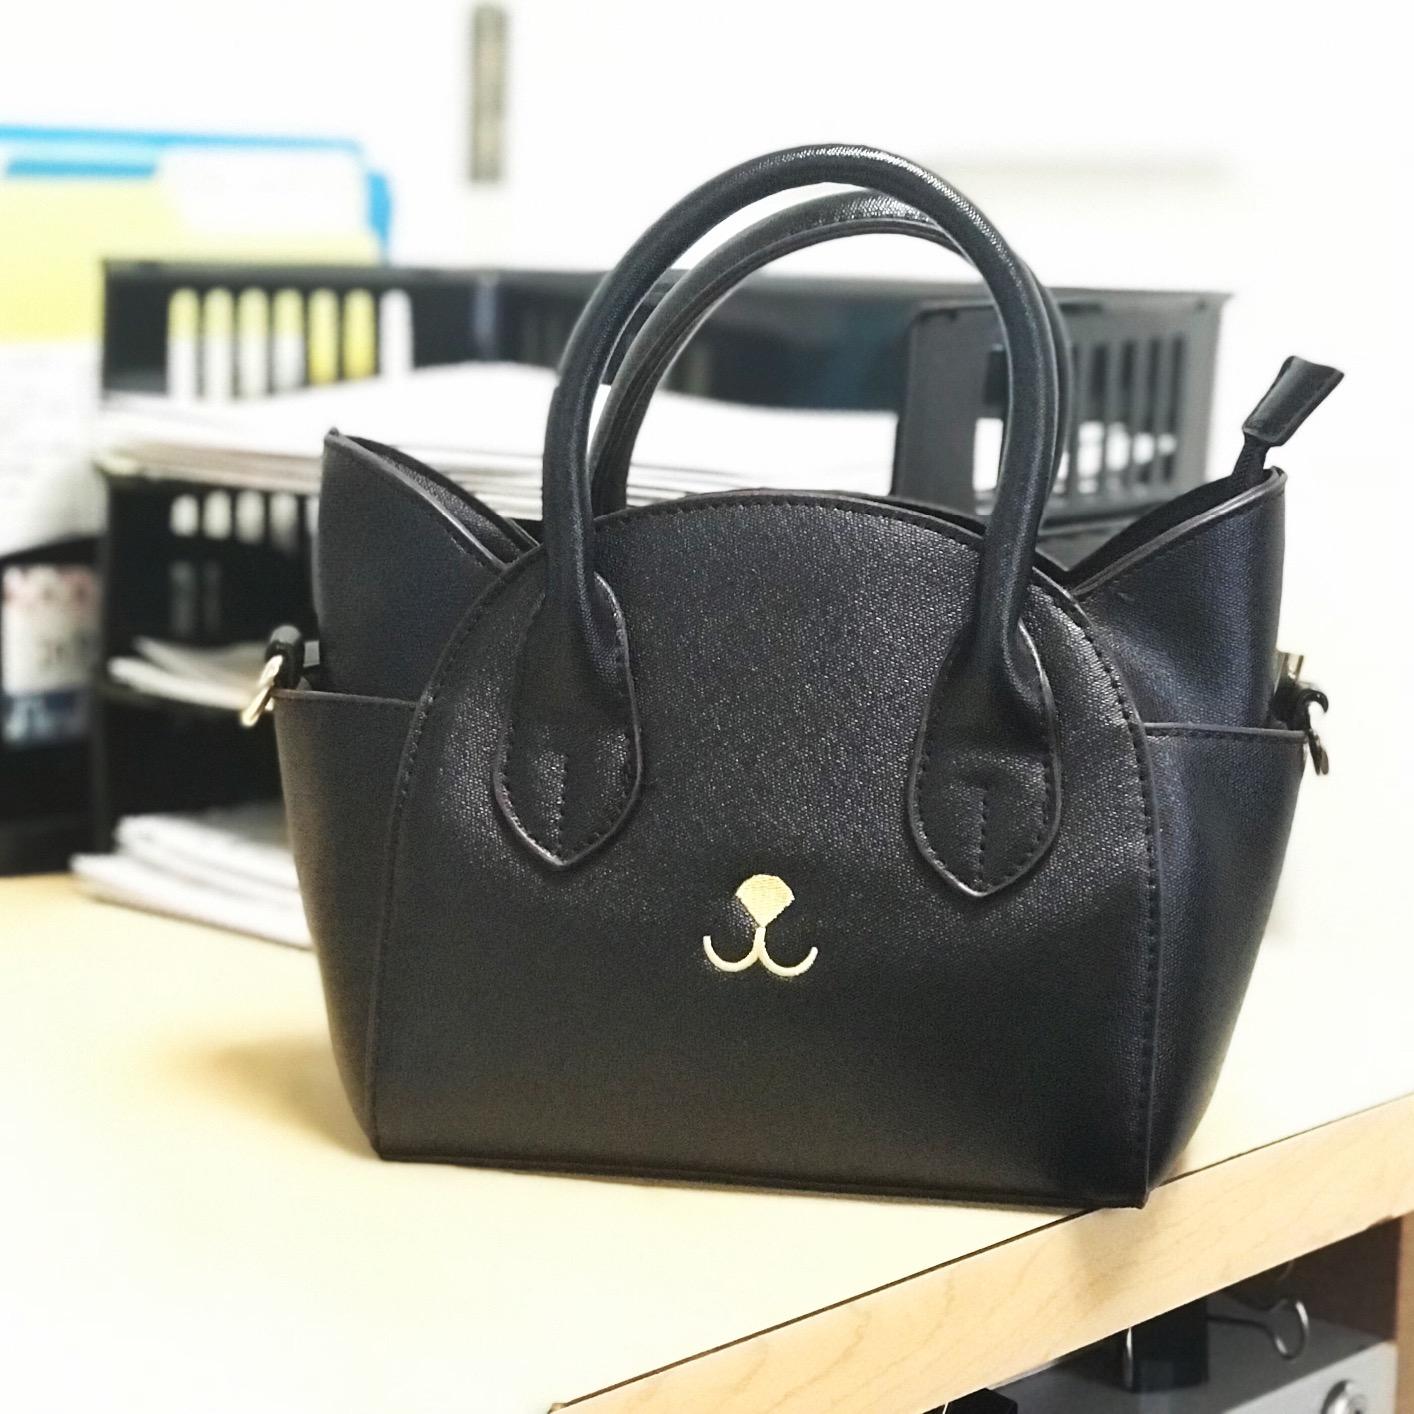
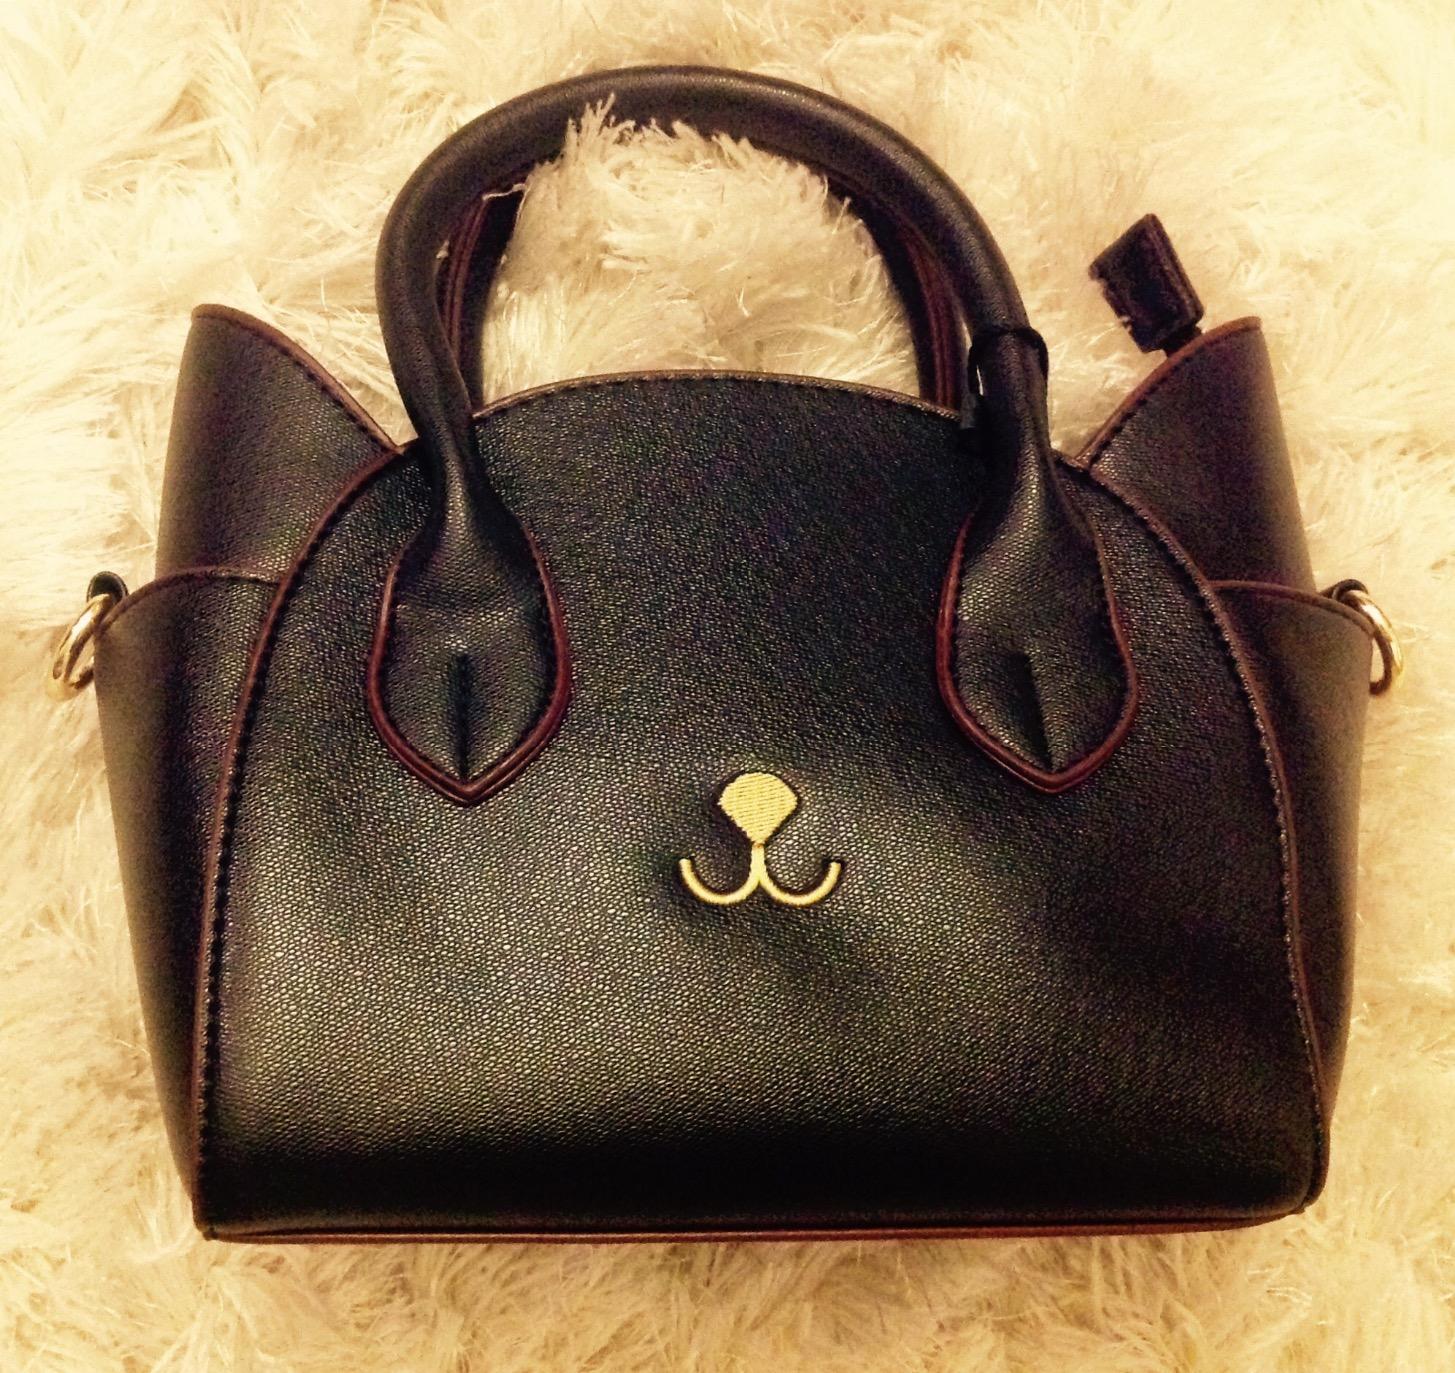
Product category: accessories_handbag
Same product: yes